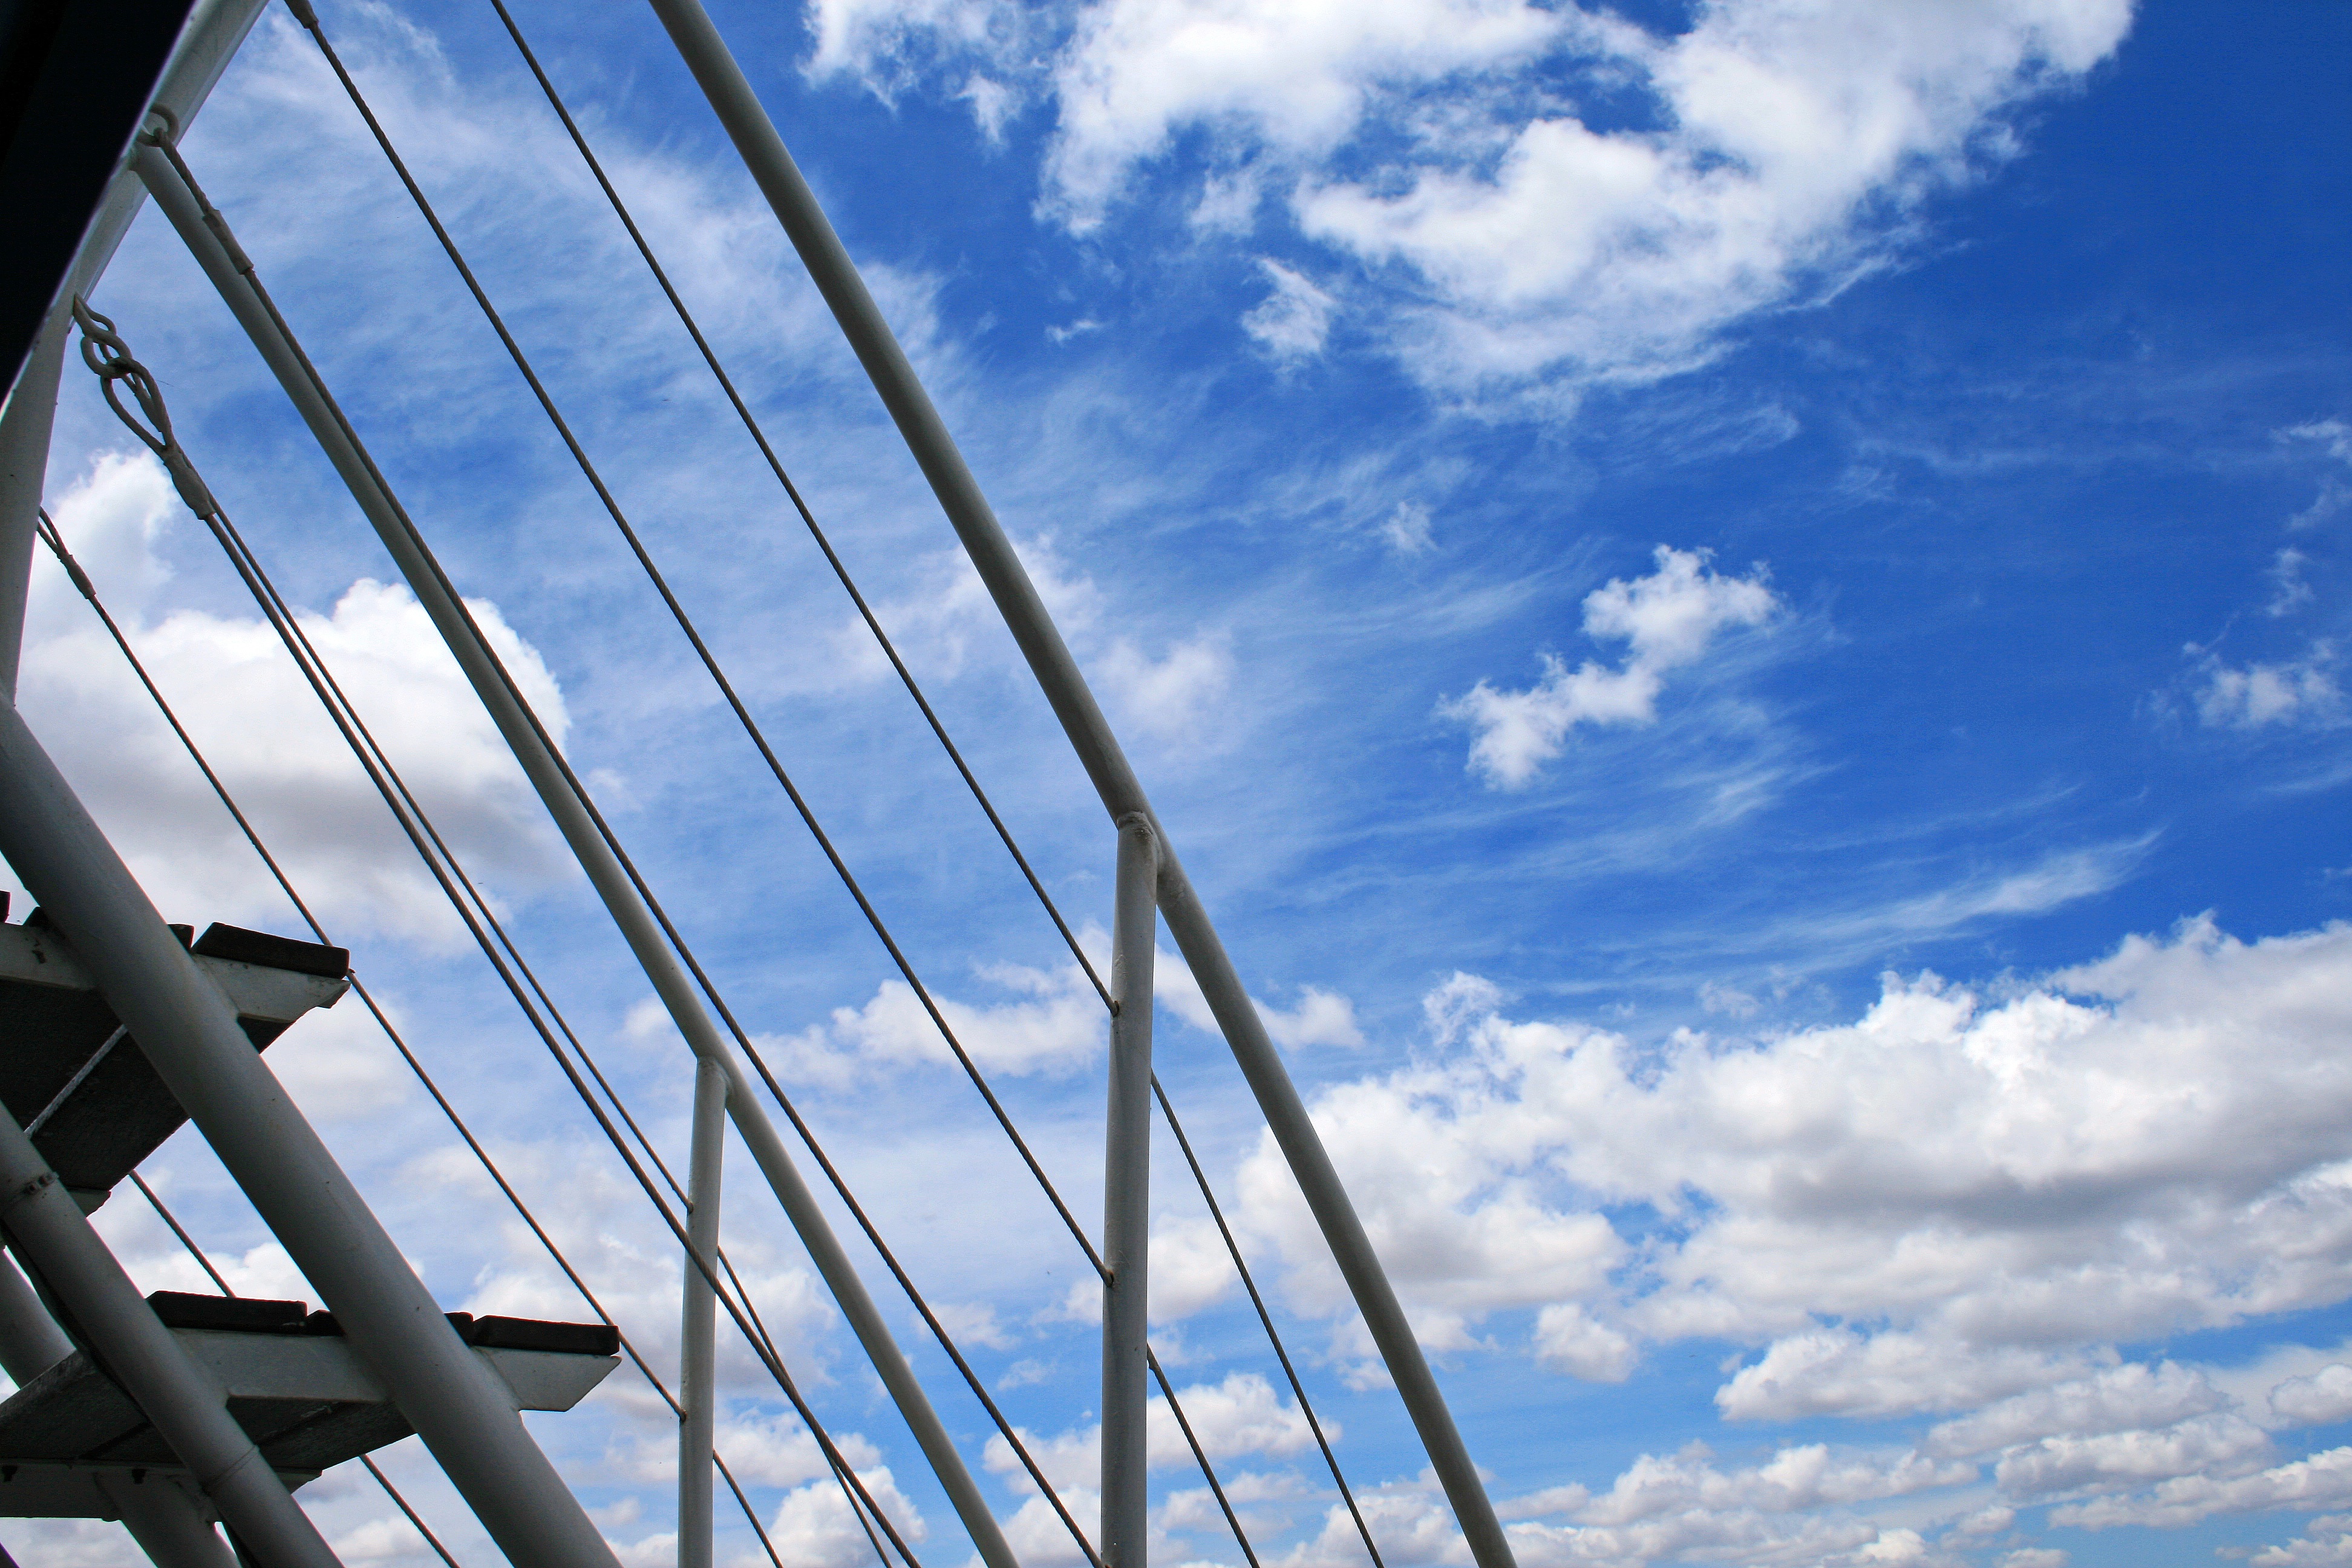
cloud, sky, white, bridge, sunlight, skyscraper, steps, railing, line, reflection, tower, mast, blue, clouds, restraint, swept, cable stayed bridge, railing of cruise vessel